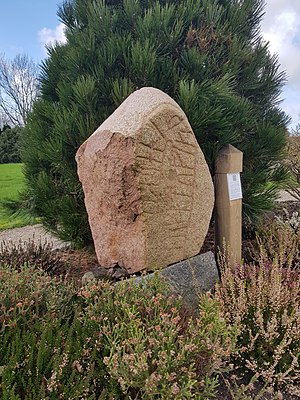
Horne-stenen
Horne-stenen på Horne Kirkegård
Hornestenen syd for kirken på Horne Kirkegård
Horne-stenen er en runesten fundet i Horne i Vestjylland. Ifølge ældre meddelelse sad stenen ”hoss Huornum kircke i den øster kircke gierde ved stetten.” Den var blandt de runemindesmærker, der blev forlangt til København som følge af det kongelige reskript i 1652, men den kom ikke af sted. Fra 1872 til 1953 lå stenen i Nørholms have, hvorefter den blev flyttet tilbage til kirkegården, hvor den nu har en central plads syd for kirken. Et fragment af stenen er gået tabt, og kun den øverste del af runestenen er bevaret. Runeindskriften forbinder stenen til Læborg-stenen, Runestenen Bække 1 og Runestenen Bække 2, som alle tre er rejst i området sydvest for Jelling.